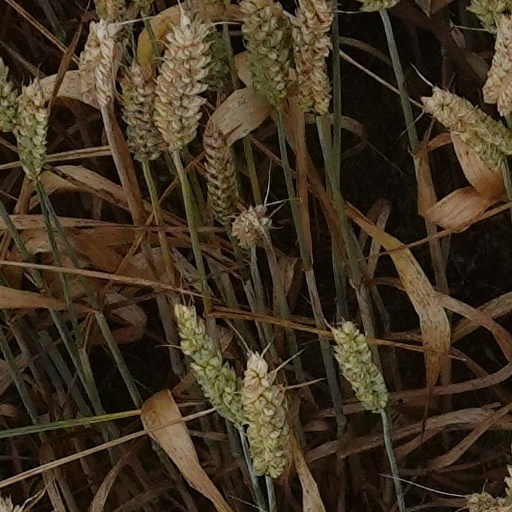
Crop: wheat